The Ashes

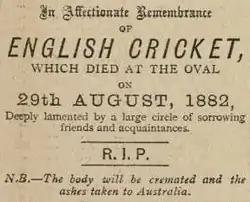
The death notice that appeared in "The Sporting Times"

The first Test match between England and Australia was played in Melbourne, Australia, in 1877, though the Ashes legend started later, after the ninth Test, played in 1882. On their tour of England that year the Australians played just one Test, at the Oval in London. It was a low-scoring affair on a difficult wicket. Australia made a mere 63 runs in their first innings, and England, led by A. N. Hornby, took a 38-run lead with a total of 101. In their second innings, Australia, boosted by a spectacular 55 runs off 60 deliveries from Hugh Massie, managed 122, which left England only 85 runs to win. The Australians were greatly demoralised by the manner of their second-innings collapse, but fast bowler Fred Spofforth, spurred on by the gamesmanship of his opponents, in particular W. G. Grace, refused to give in. "This thing can be done," he declared. Spofforth went on to devastate the English batting, taking his final four wickets for only two runs to leave England just eight runs short of victory.